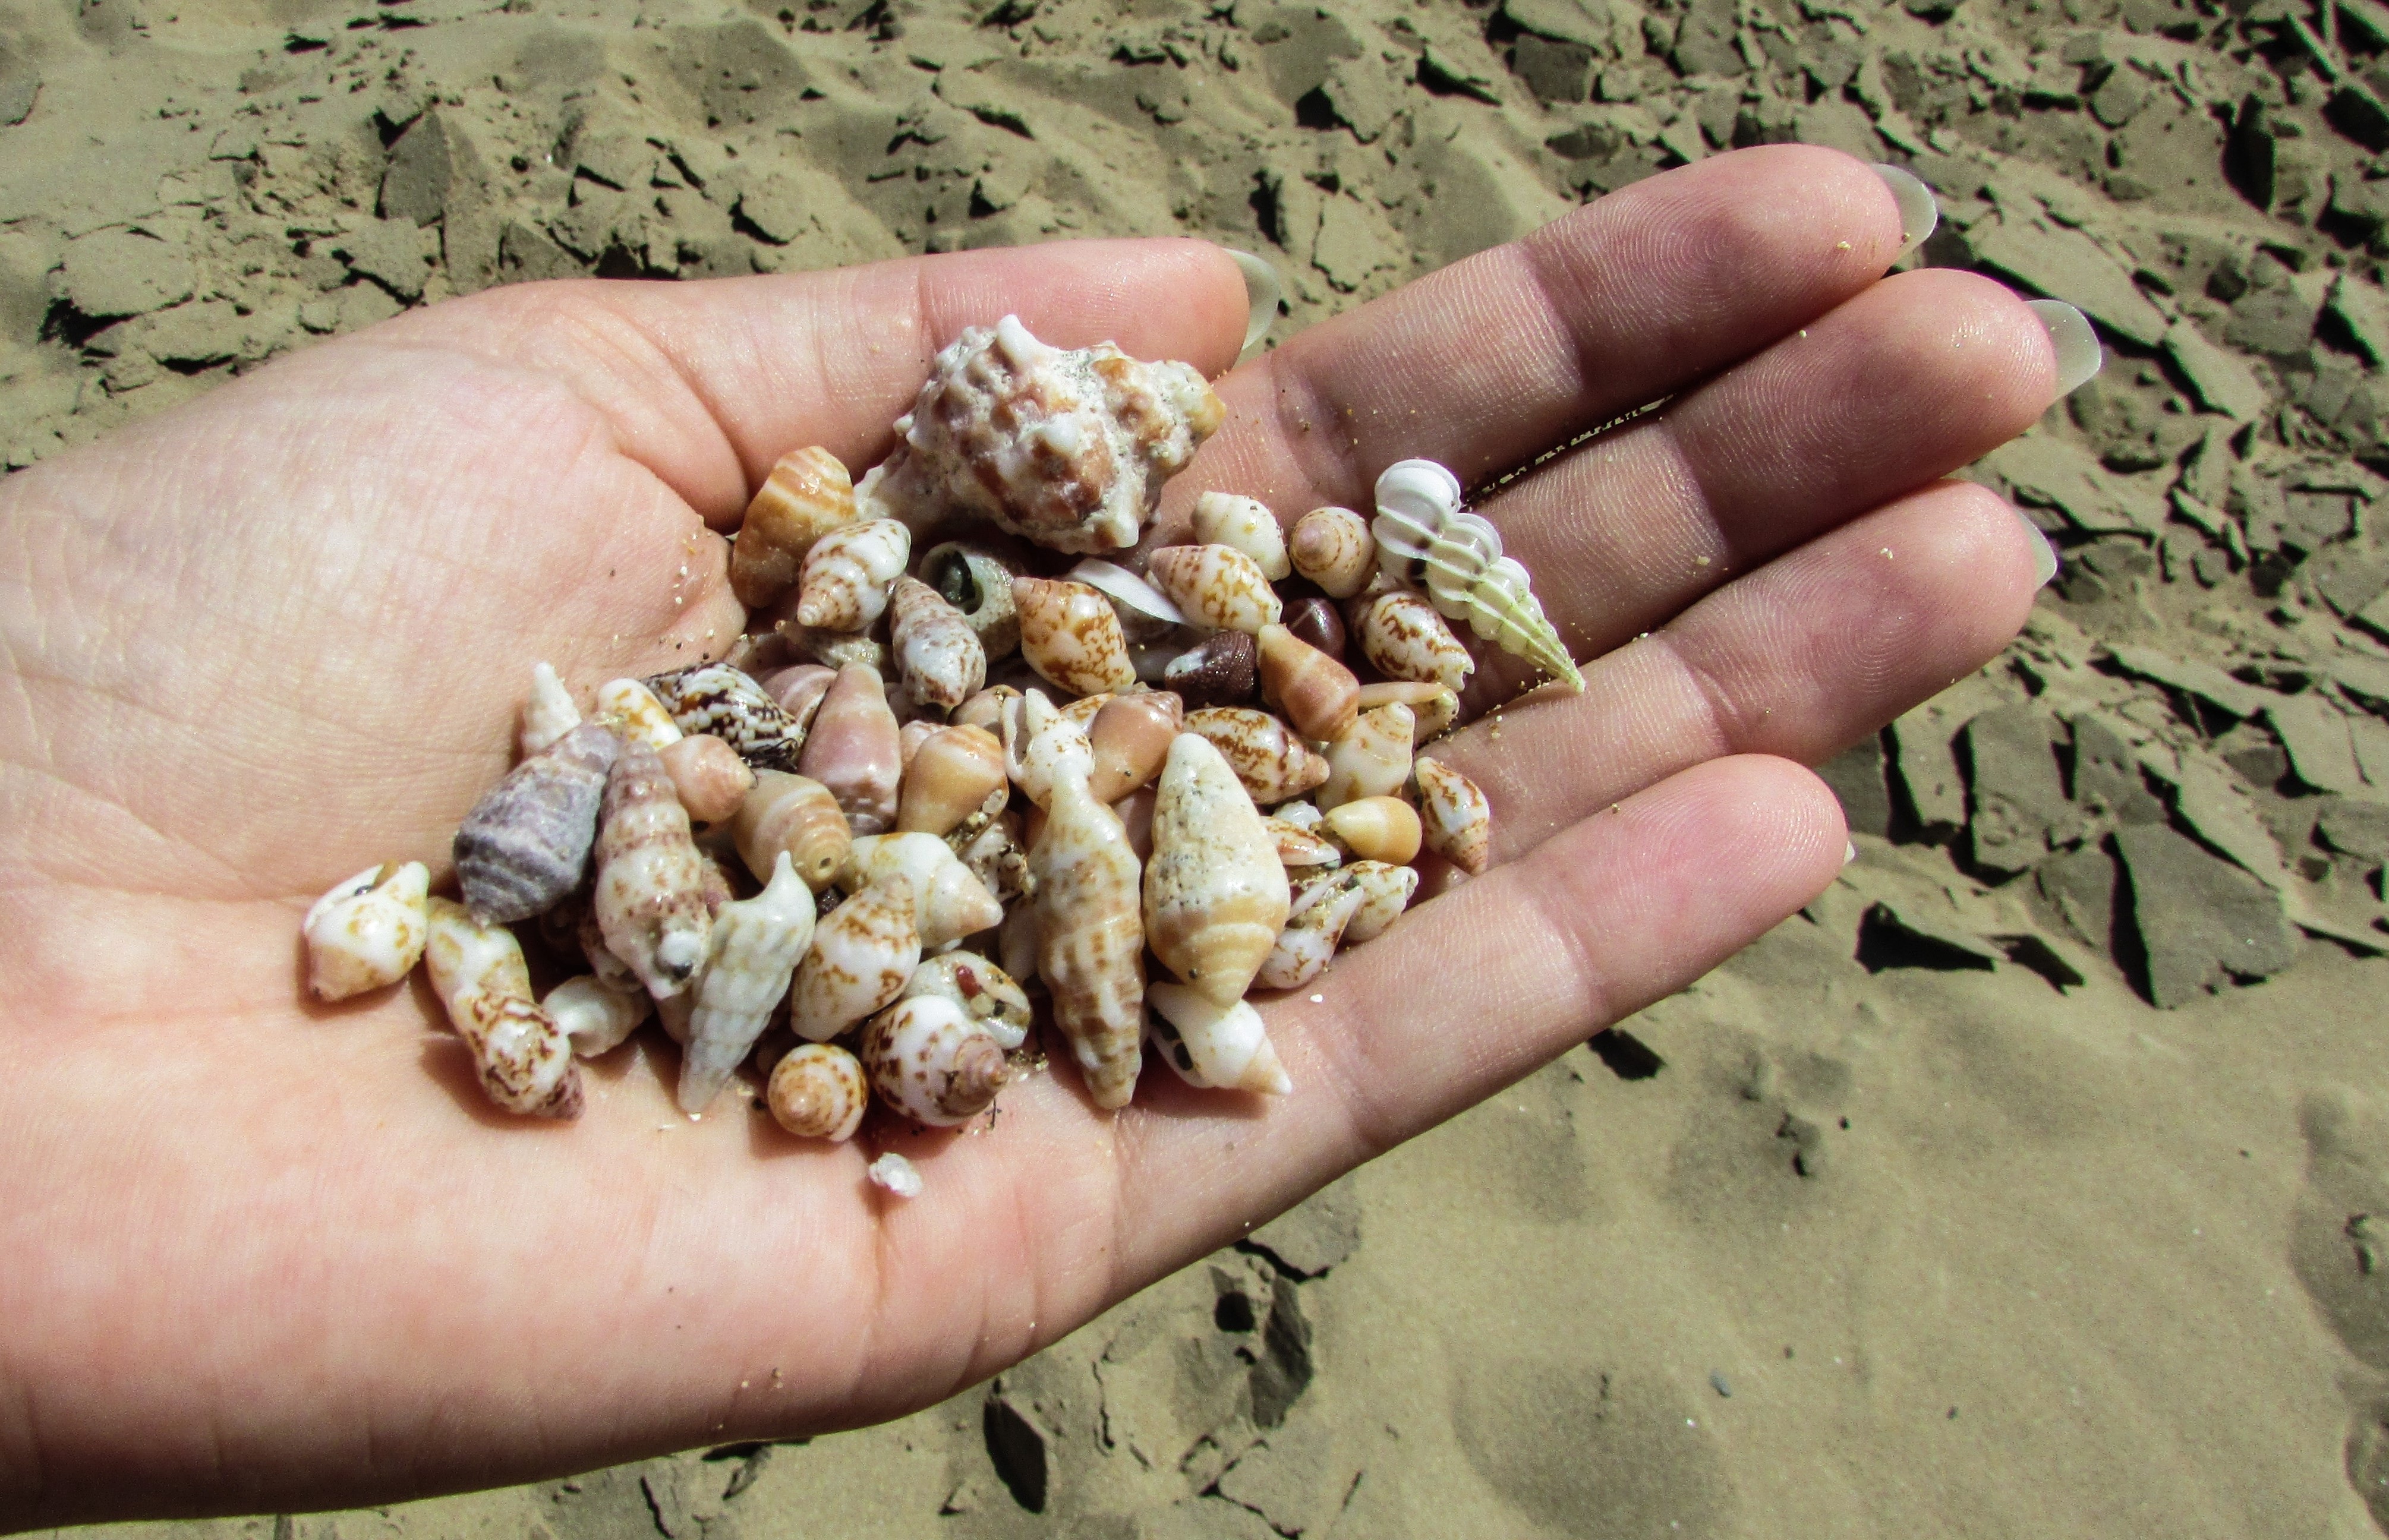
hand, beach, sand, summer, vacation, food, produce, holiday, soil, invertebrate, seashell, shells, summertime, summer vacation, summer beach